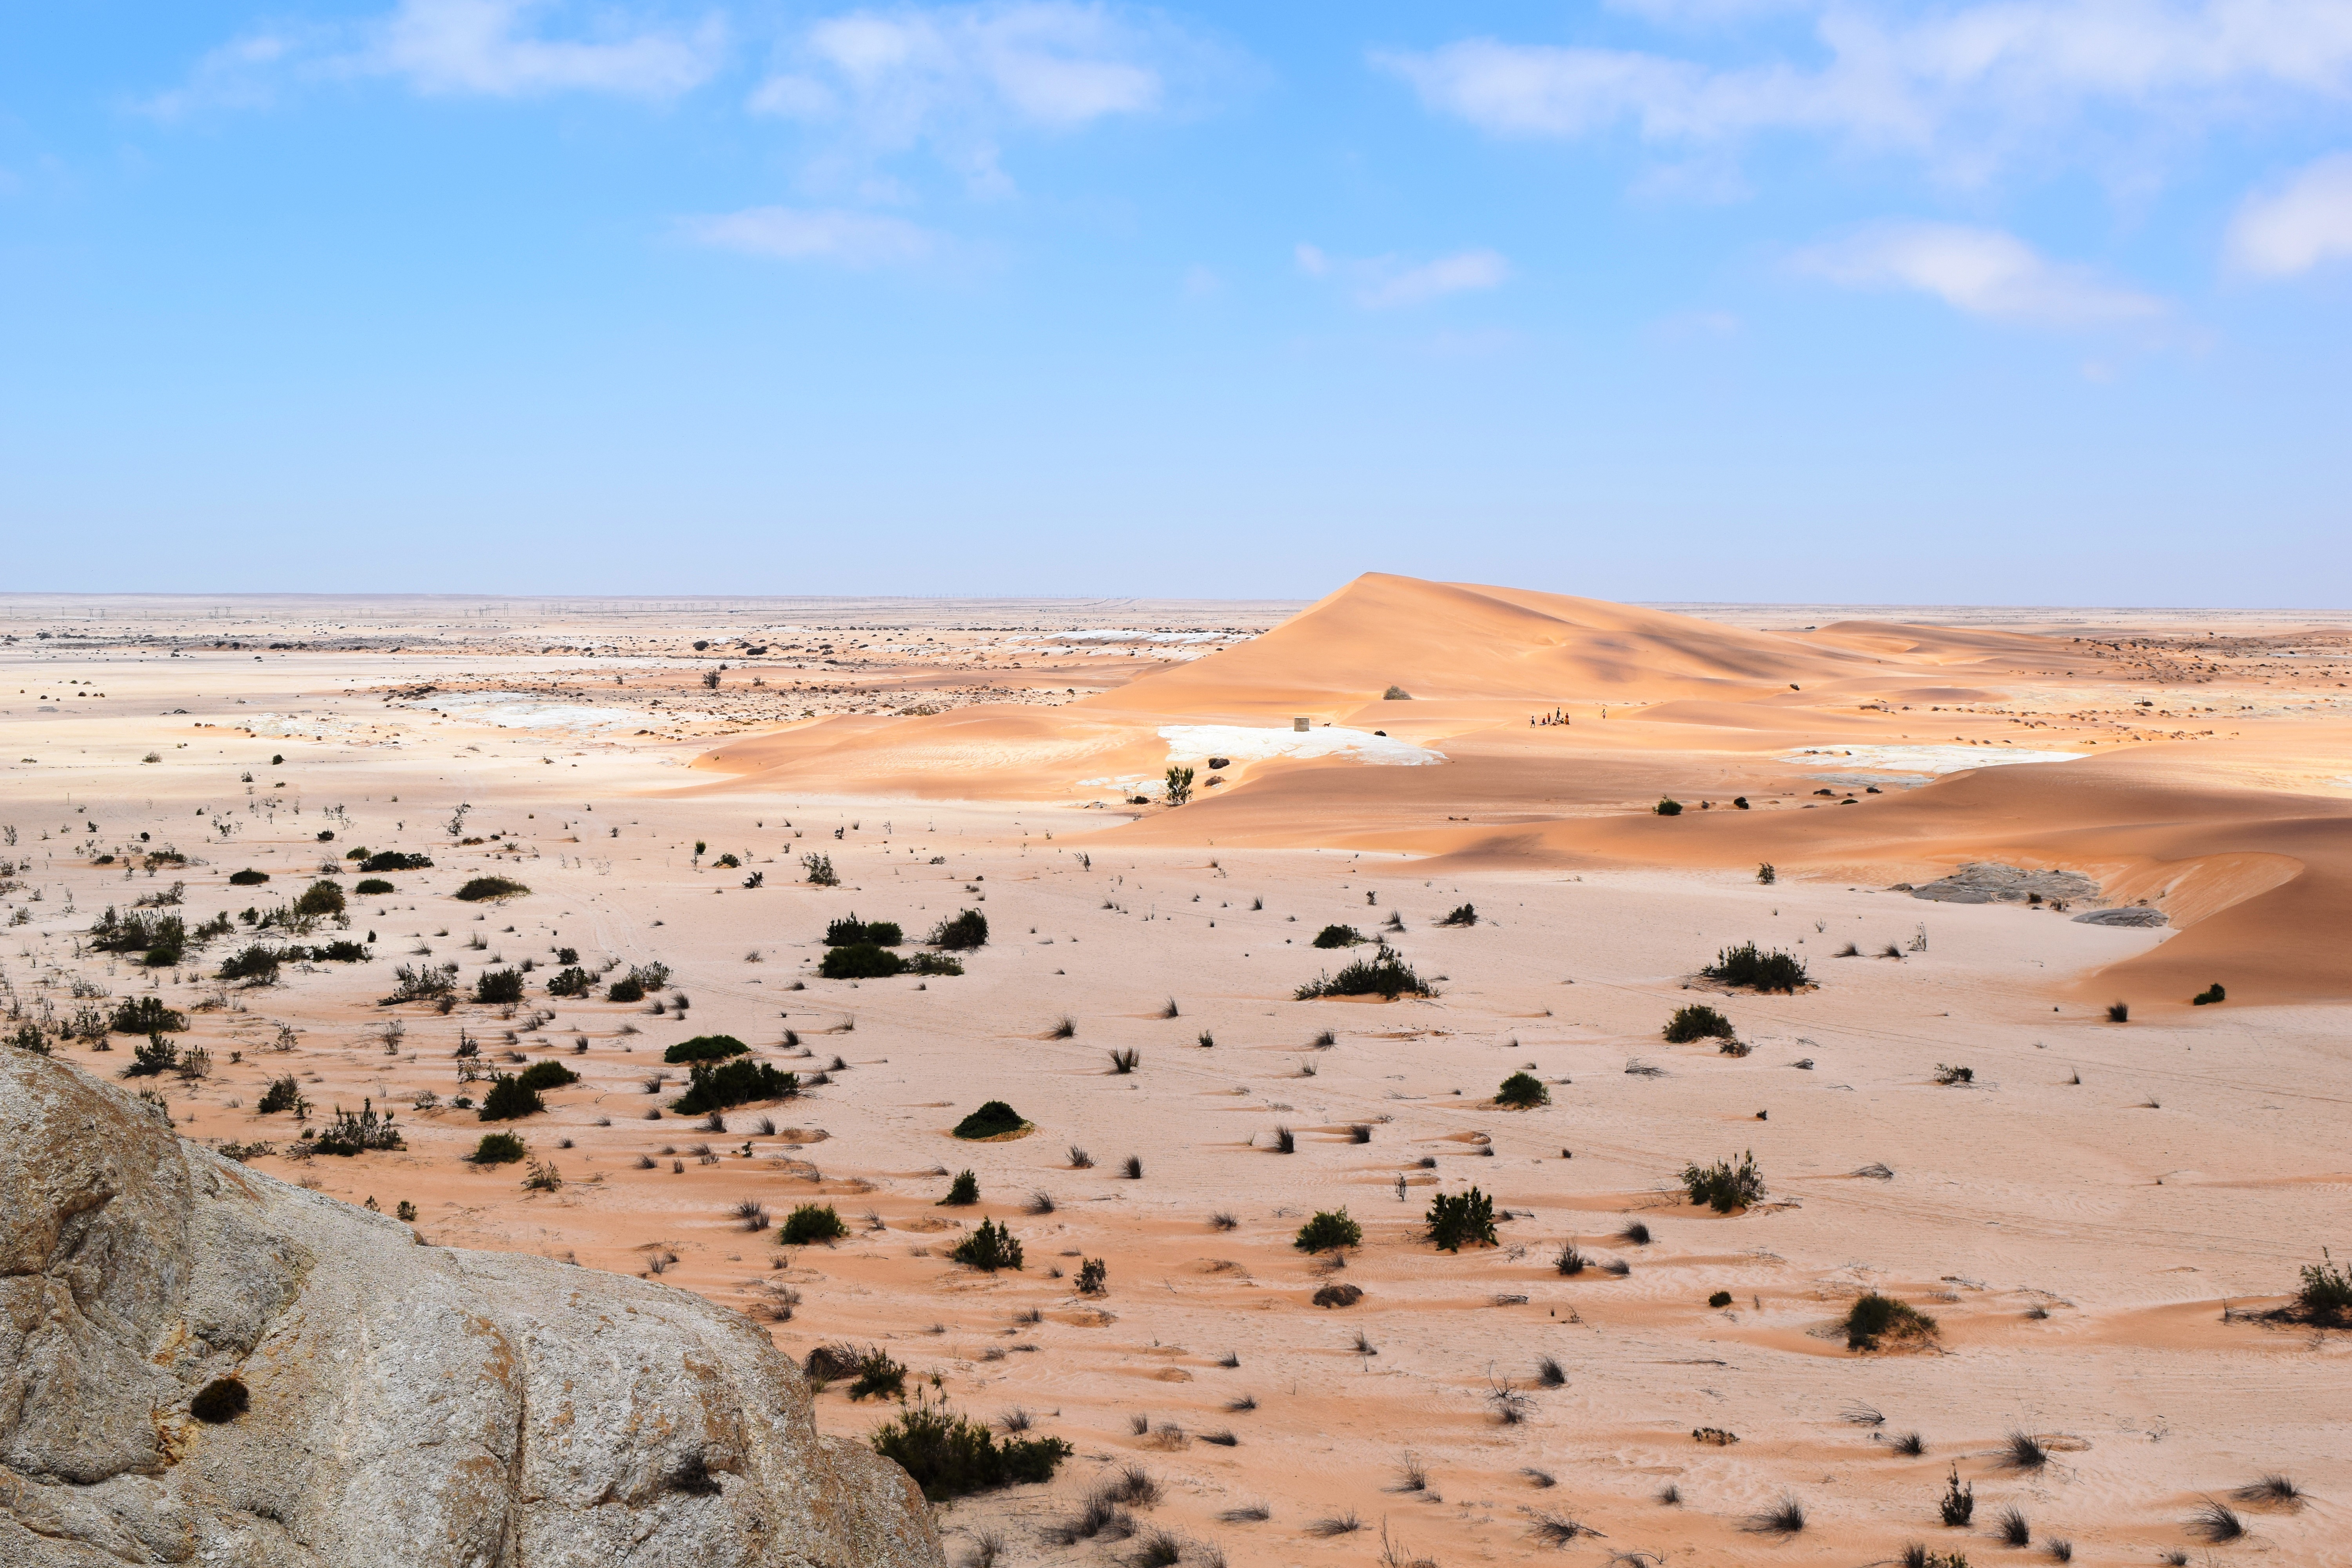
landscape, sand, desert, badlands, plateau, habitat, ecosystem, sahara, wadi, landform, erg, natural environment, geographical feature, aeolian landform